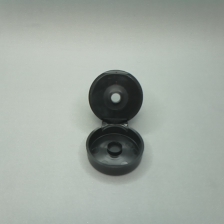
Color: black
Cap type: flip-top cap